Brian Josephson

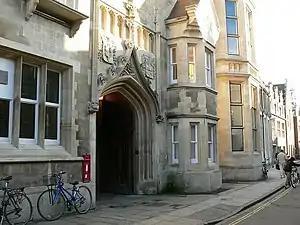
Entrance to the old Cavendish Laboratory on Free School Lane, Cambridge.

Josephson was born in Cardiff, Wales, on 4 January 1940 to Jewish parents, Mimi (née Weisbard, 1911–1998) and Abraham Josephson. He attended Cardiff High School, where he credits some of the school masters for having helped him, particularly the physics master, Emrys Jones, who introduced him to theoretical physics. In 1957, he went up to Cambridge, where he initially read mathematics at Trinity College, Cambridge. After completing Maths Part II in two years, and finding it somewhat sterile, he decided to switch to physics.John Waldram, "John Waldram: Reminiscences", Lectures from the Cavendish Laboratory's bdj50 conference, University of Cambridge, 18 July 2012, 01:19 mins.